Terra Nova (ship)

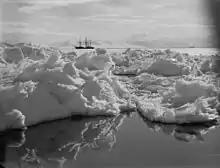
Terra Nova (1911)

After returning from the Antarctic in 1913, "Terra Nova" was purchased by her former owners and resumed work in the Newfoundland seal fishery. Estimates for her career as a sealing vessel is over 800,000 seal pelts. In 1918 she was chartered by the Dominion Steel and Coal Corporation to transport coal from the coal mines at North Sydney to Bell Island. She also assisted at the disaster of the in February 1918.